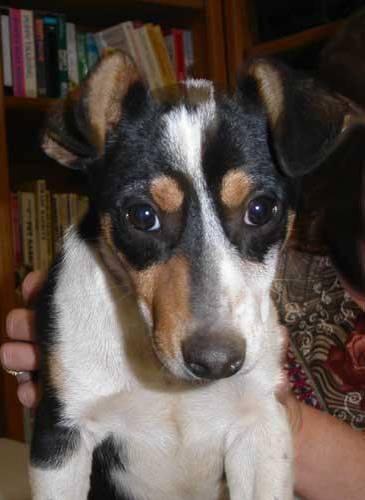
dog